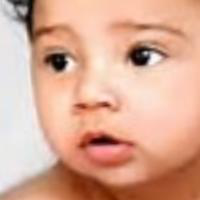
Age group: age 01-10